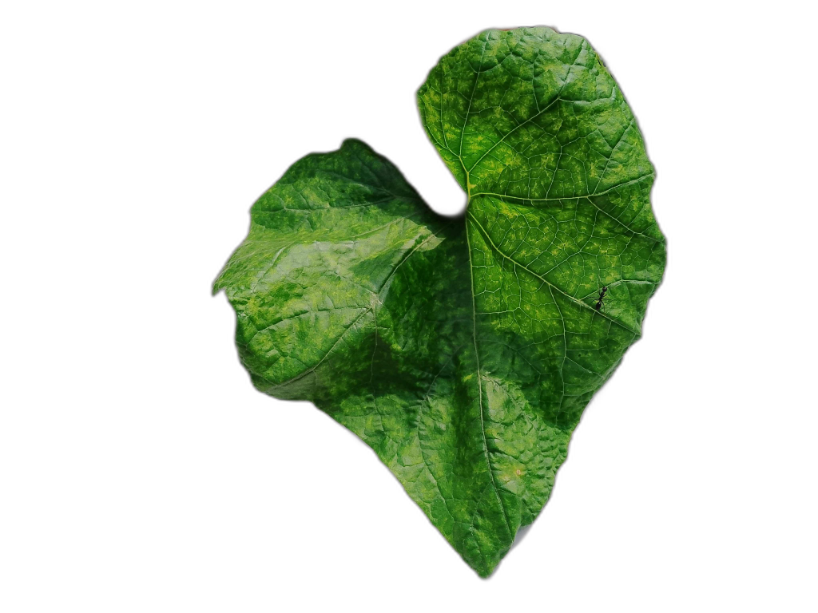
Crop: Zucchini
Label: Healthy